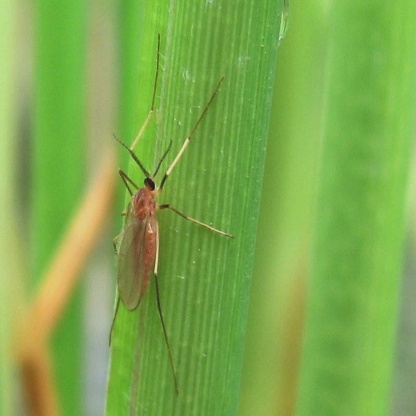
Nhãn: Sâu năn ( Muỗi hành )(Rice Gall Midge)